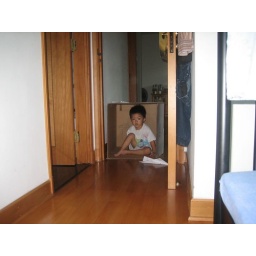
He is in his paper house